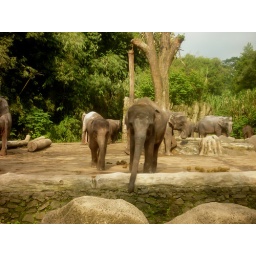
Elephants viewed from the car window in the Jakarta Zoo